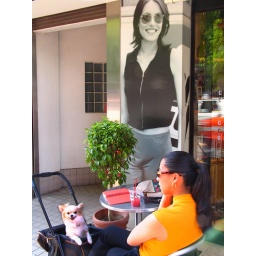
Japon 2005. Vivre a Tokyo: Femme a une terrasse de cafe avec son chien. Japan 2005. Living in Tokyo: a woman with a dog in a cafe